Trams in Dresden

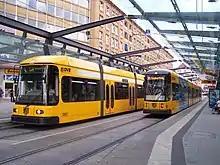
Dresden trams at Postplatz, 2008.

The Dresden tramway network is a mixed system of traditional street running, especially in the inner city boroughs close to the city centre, and modern light rail. The network uses the unique gauge of , which is just wider than . This gauge is sometimes called the "Dresden Gauge."